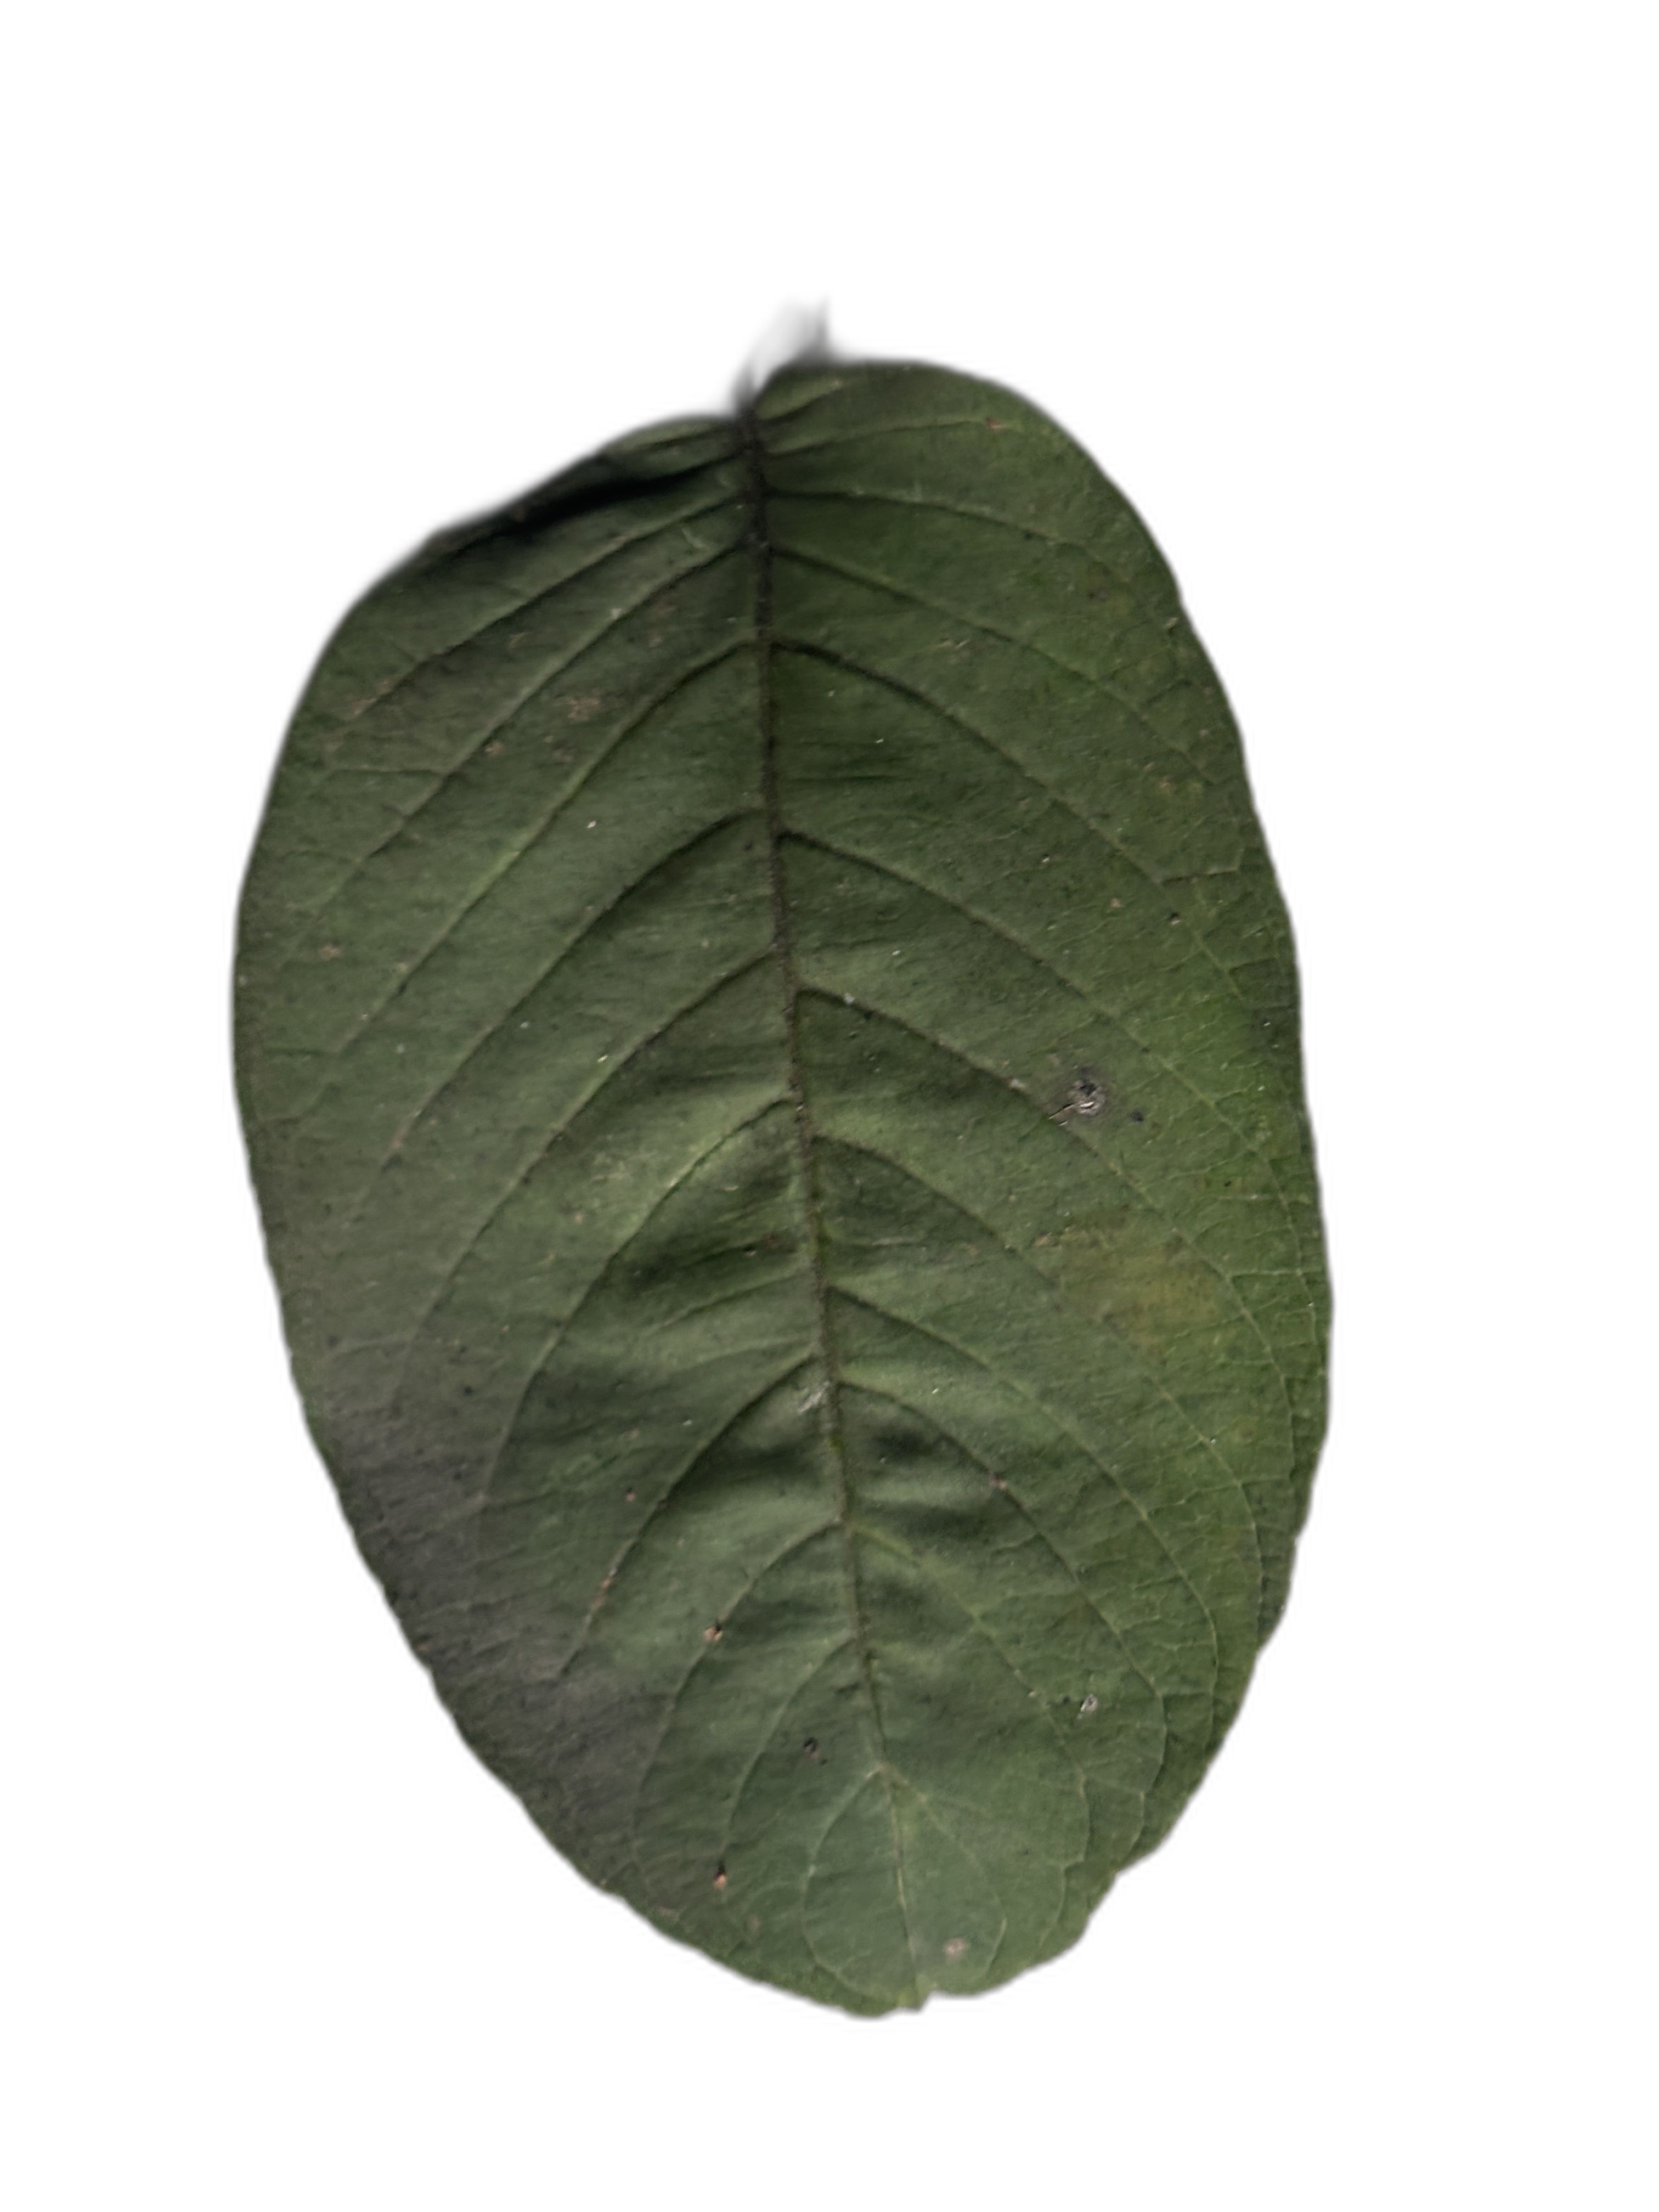
Plant part: leaf
Disease: Healthy